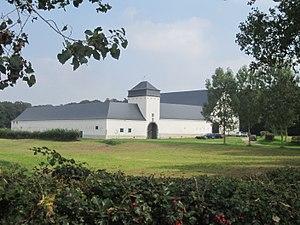
Biens classé en 1994
La ferme de Wahenges est une vaste et belle ferme, enclose et chaulée, située dans la commune de Beauvechain en Région wallonne, Belgique. Plus exactement au hameau de l'Écluse, dans un vallon du village de la Bruyère, près des sources du ruisseau de Schoor. L'ensemble a été classé au patrimoine wallon en 1994, puis comme patrimoine exceptionnel de Wallonie en 2013.
Cette page regroupe l'ensemble du patrimoine immobilier classé de la ville belge de Beauvechain.